Saving Private Ryan

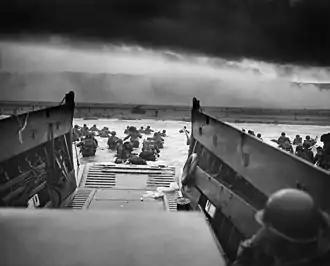
The photograph, "Into the Jaws of Death", taken by Robert F. Sargent on June 6, 1944. "Saving Private Ryan" was lauded for its accurate recreation of the Omaha Beach landings

Filming relocated to the Hatfield Aerodrome in Hertfordshire, England, at the end of August, for the remaining scenes and the battle of Ramelle. French towns and rivers were scouted where a partial set could be built, but this was discarded over environmental concerns of filming contaminating the water. Instead, Sanders and his team built the fictional Ramelle on the grounds of the Aerodrome, based on five towns where fighting took place. Nearly three city blocks long, the set included fully built buildings, facades, and a custom built, long river. The river was lined because they "had to control the height of the water very carefully". Explosives were used to create bomb craters and damage around Ramelle.